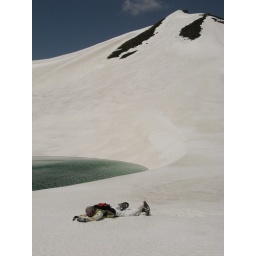
The lake iced over later after the high winds and clouds rolled in.